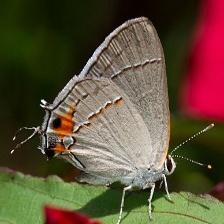
Species: GREY HAIRSTREAK
Butterfly family (ImageNet category): lycaenid_butterfly